Great Britain at the 2012 Summer Olympics

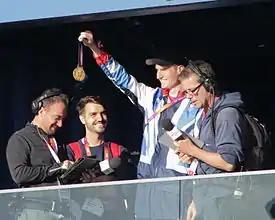
Peter Wilson showing his 2012 Olympic gold medal

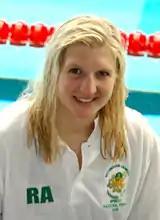
Double bronze medallist Rebecca Adlington

As hosts, Great Britain received eight quota places which could be allocated to any of the fencing events. Additional places could be won in specific disciplines in a series of qualification events.